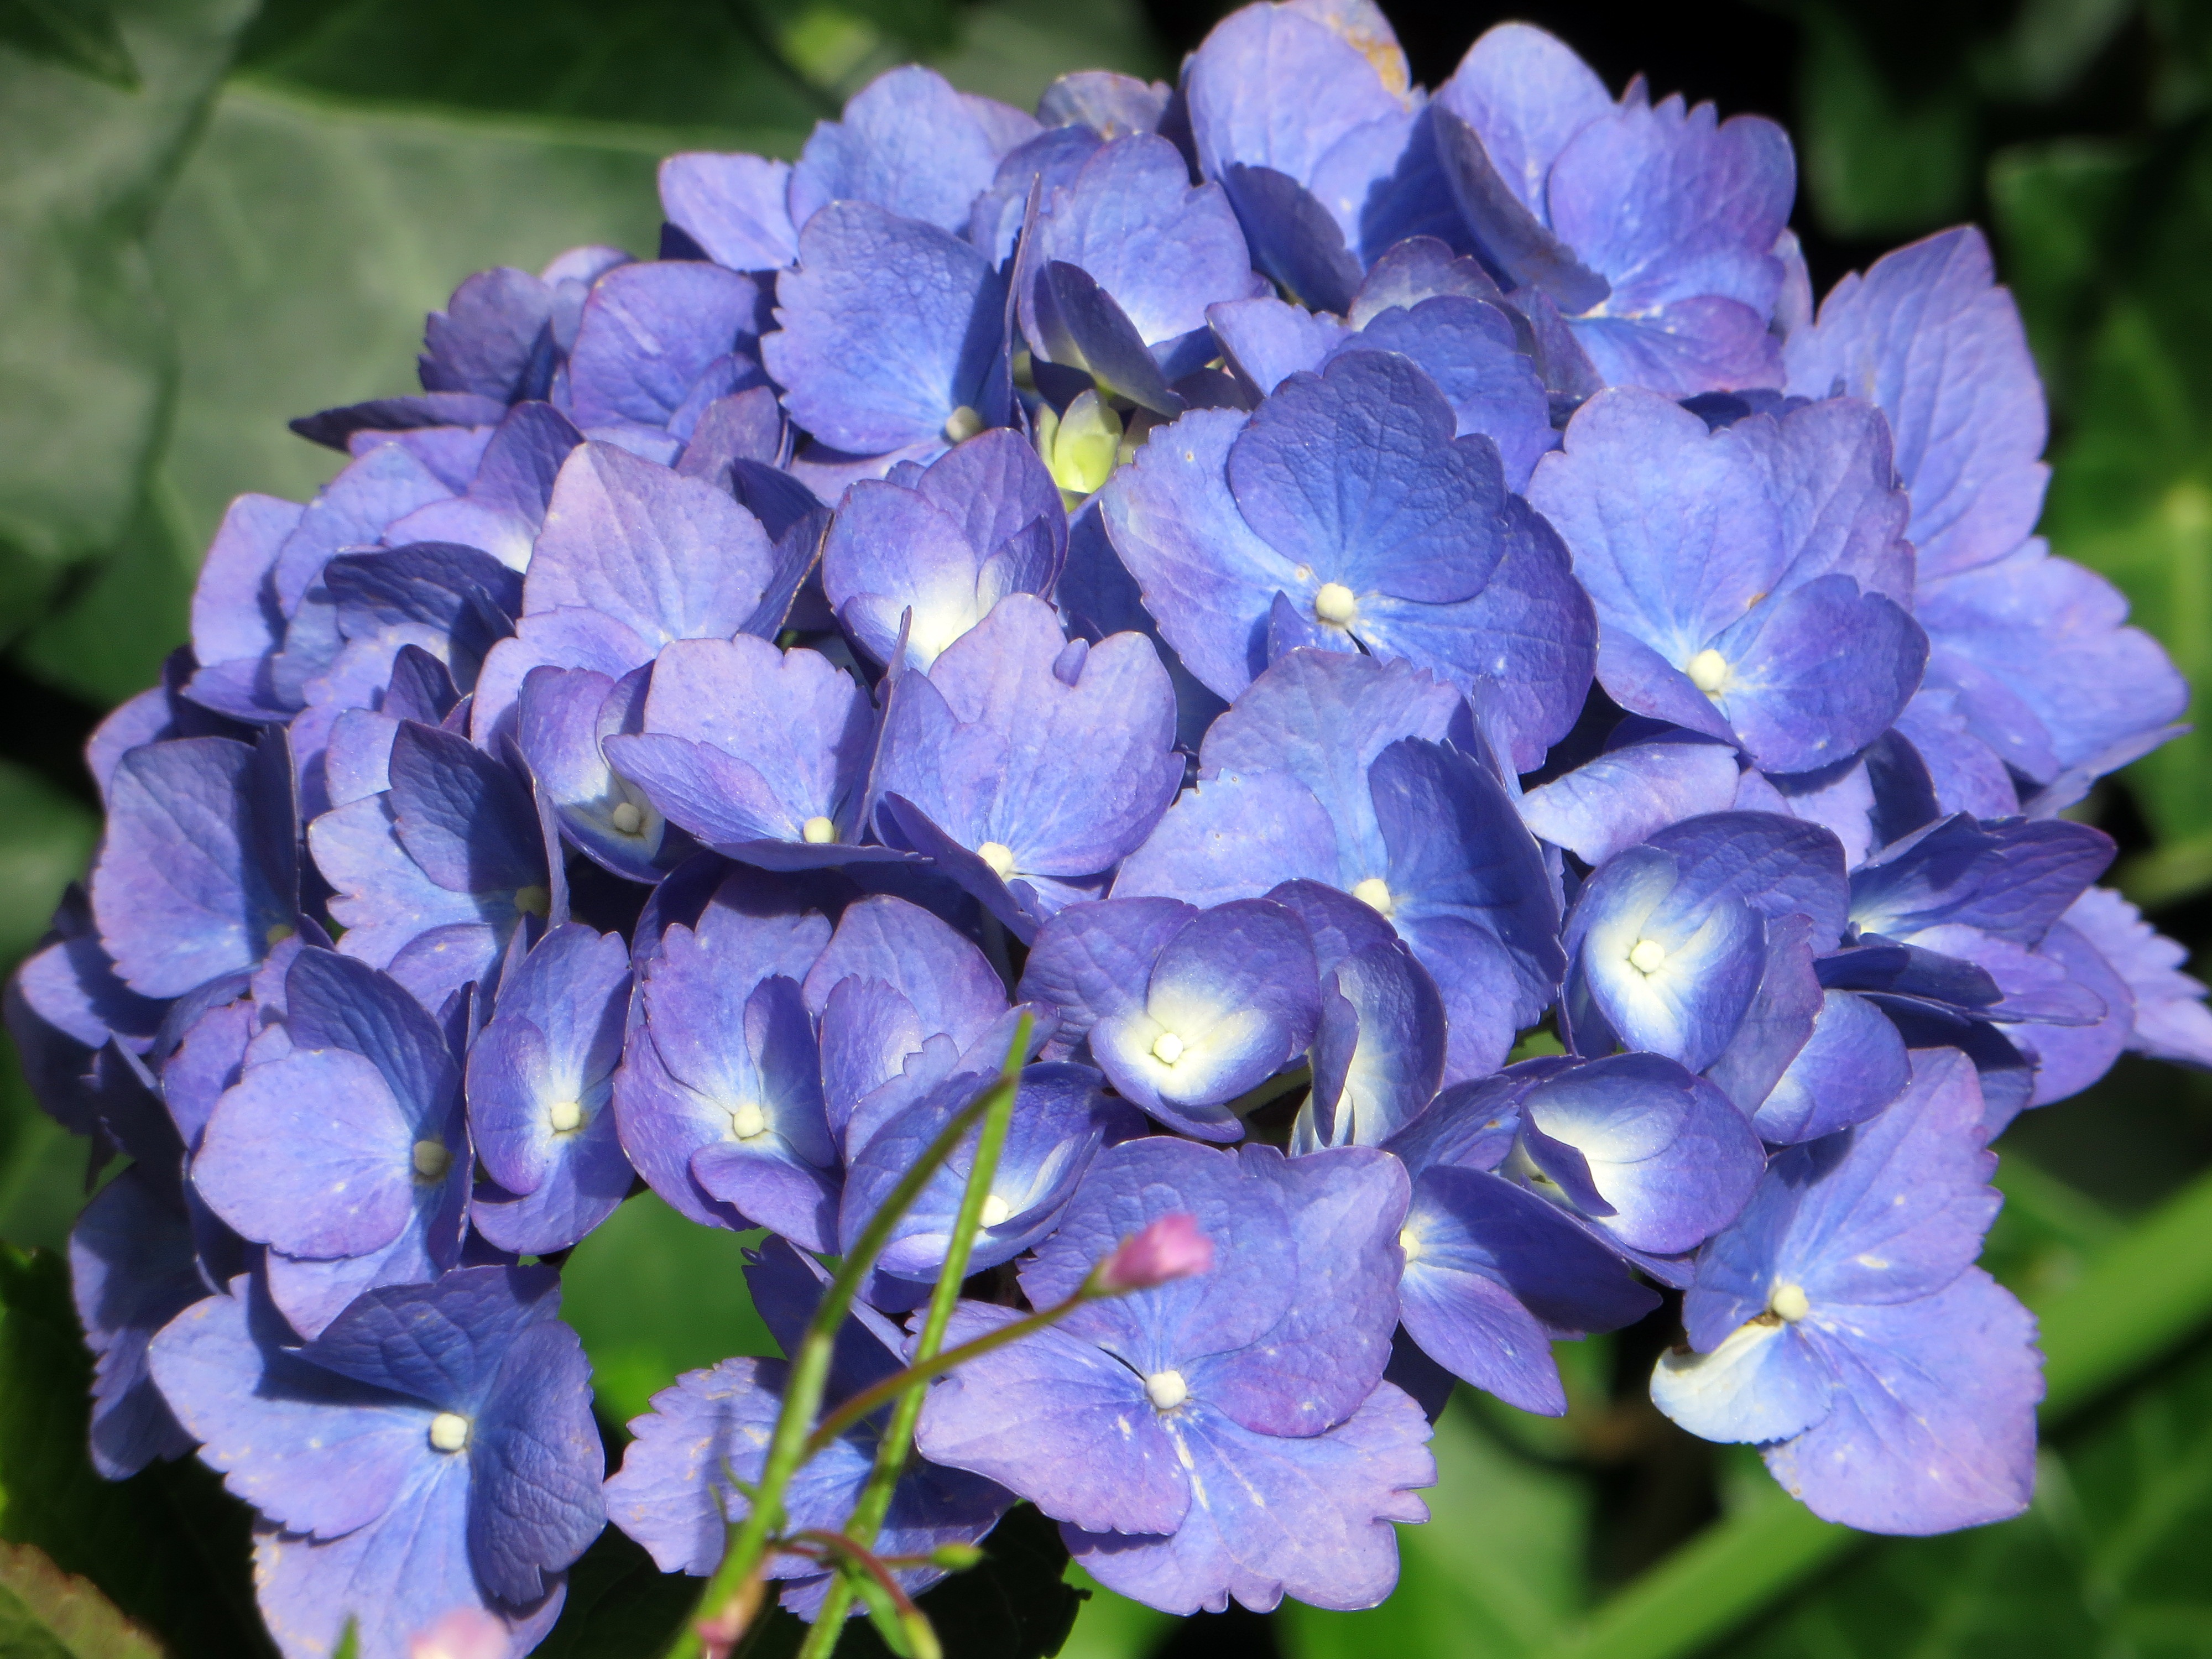
plant, flower, petal, botany, blue, garden, hydrangea, purple flowers, violet, flowering, brittany, blue flowers, flowering plant, hydrangea macrophylla, hydrangeaceae, cornales, annual plant, land plant